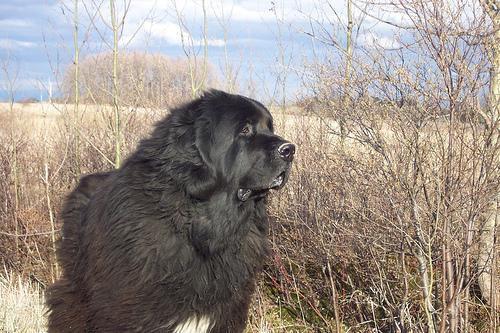
newfoundland